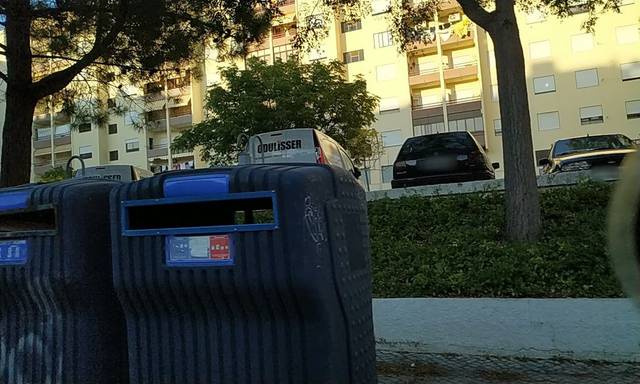
Region: Portugal
Coordinates: 38.538, -8.896